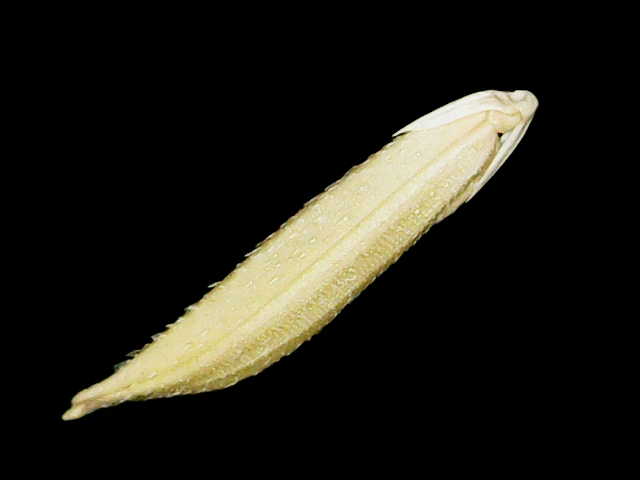
Rice variety: Binadhan25